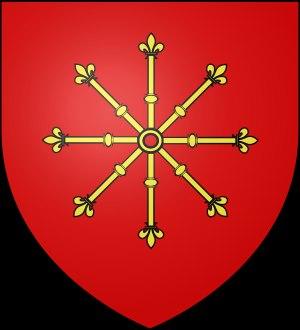
La Famille de Ray est une ancienne famille chevaleresque originaire du Comté de Bourgogne dont grand nombre de chevaliers furent « gardien du comté », et qui possédait la baronnie de Ray-sur-Saône et son château.